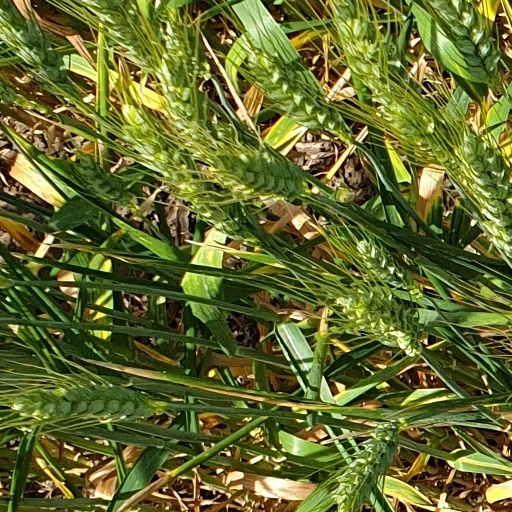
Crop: wheat